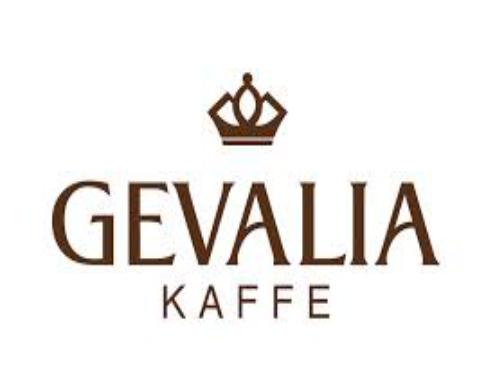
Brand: Gevalia
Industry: Food